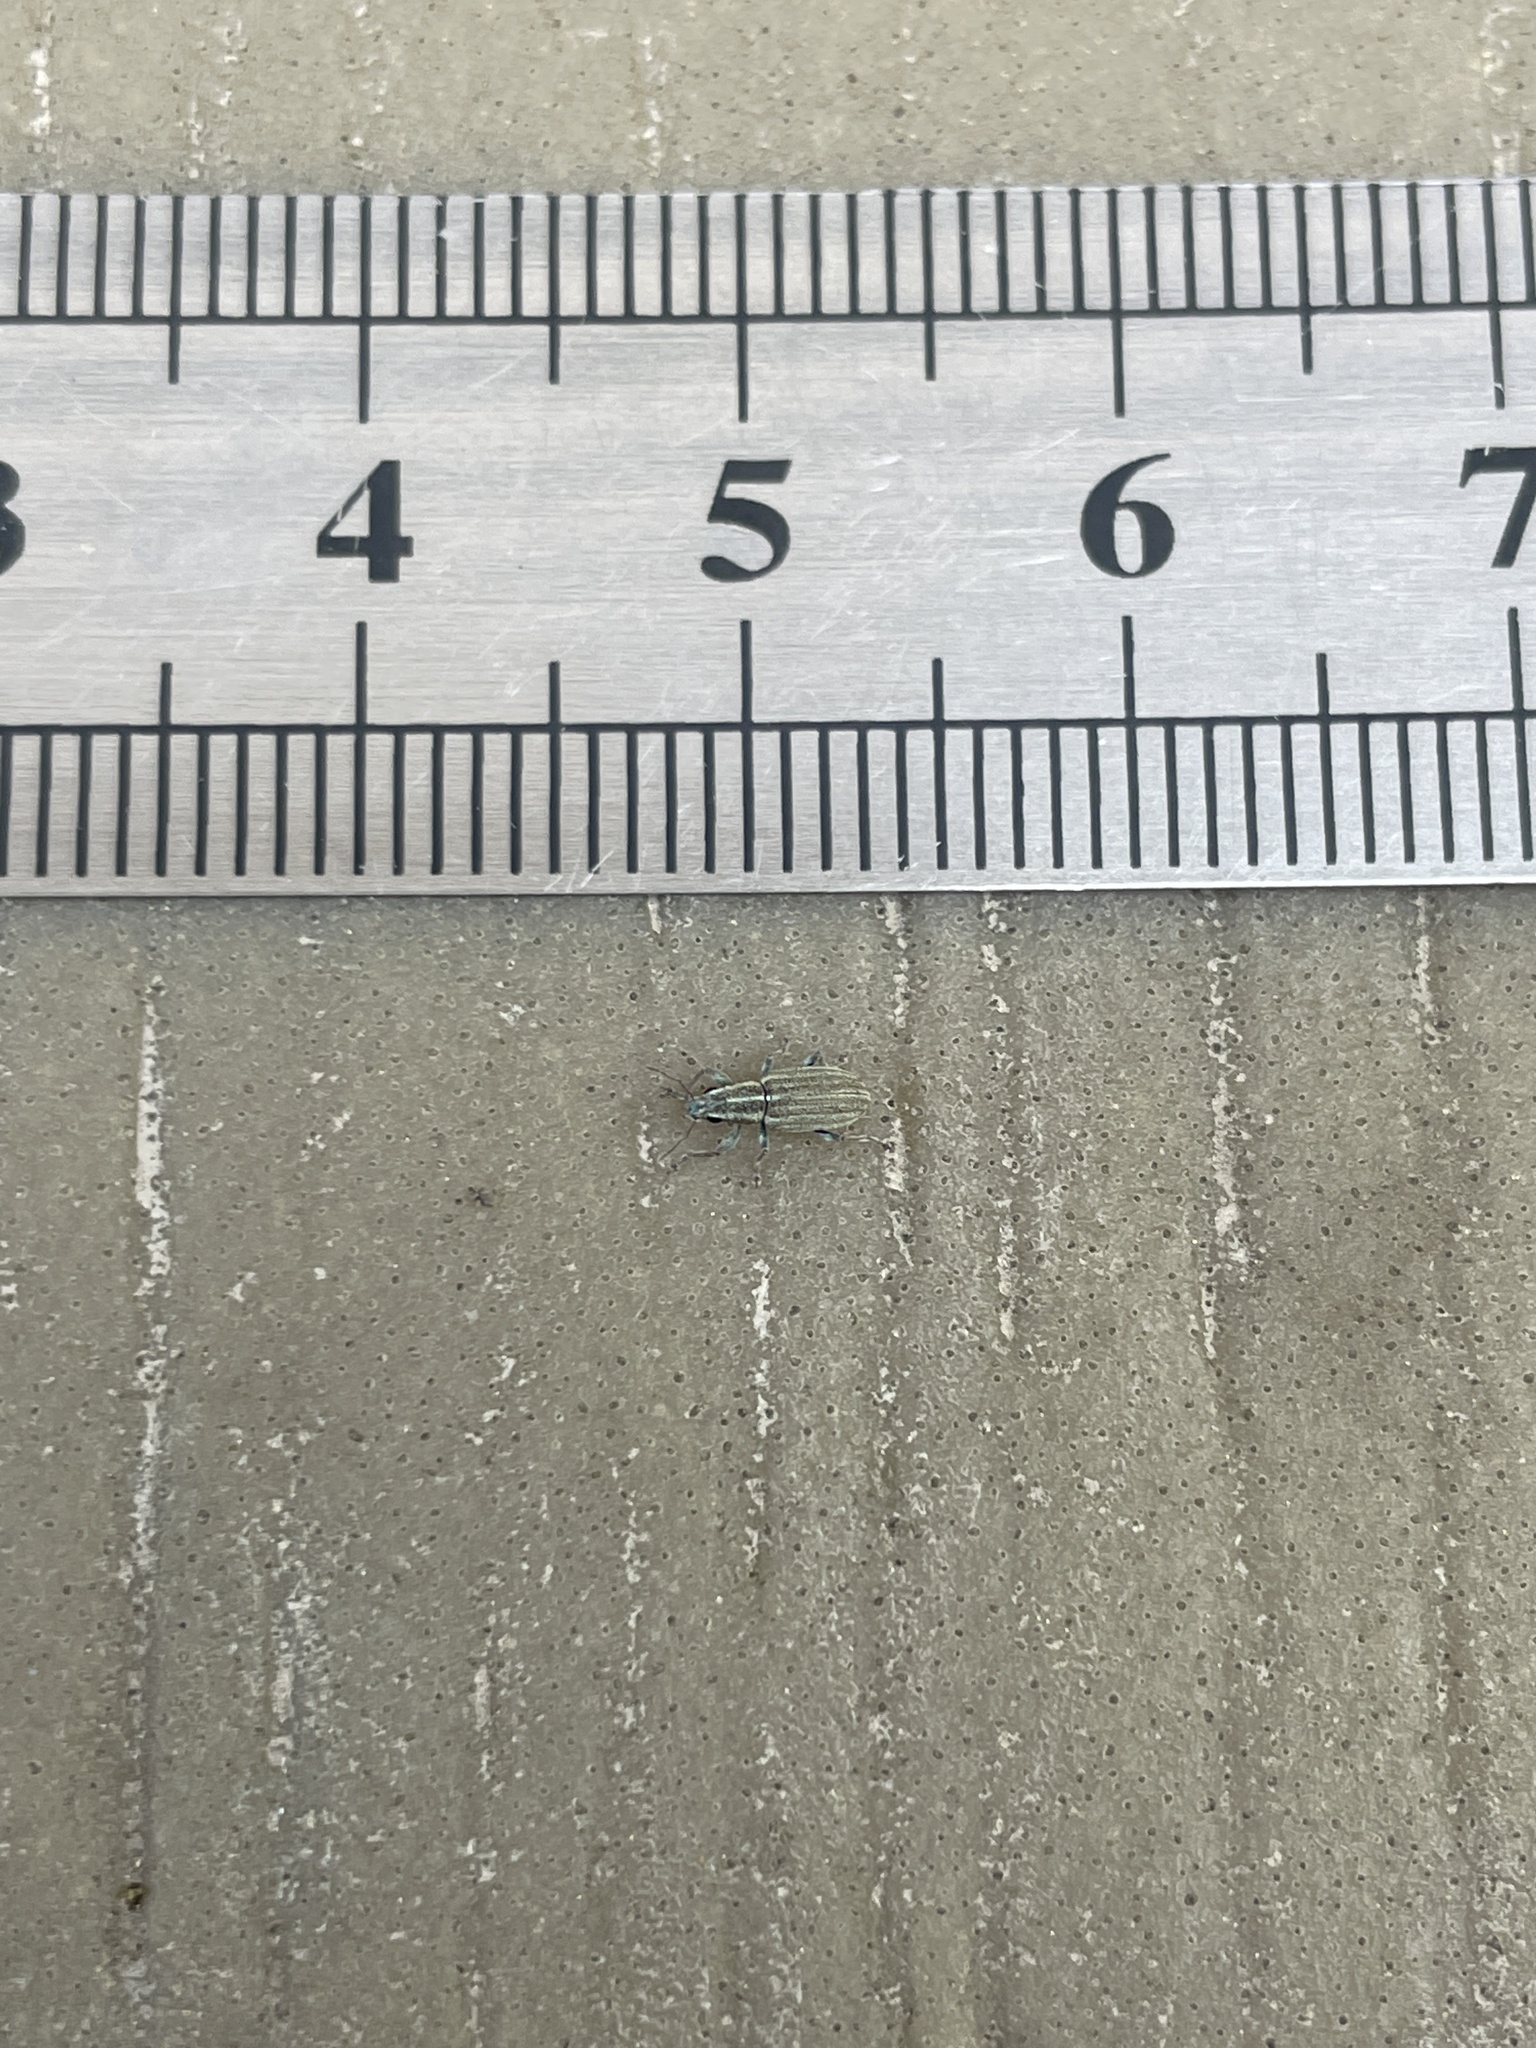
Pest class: pea_leaf_weevil